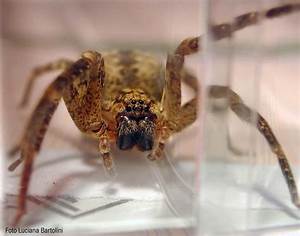
Label: spider